Cyclone Dineo

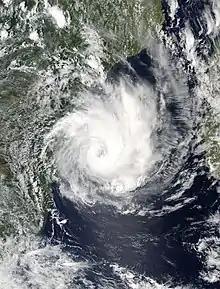
Cyclone Dineo at peak intensity hours before making landfall on Mozambique

Tropical Cyclone Dineo was one of the deadliest tropical cyclones on record in the South-West Indian Ocean and Southern Hemisphere as a whole. It was the first tropical cyclone to hit Mozambique since Cyclone Jokwe in 2008.